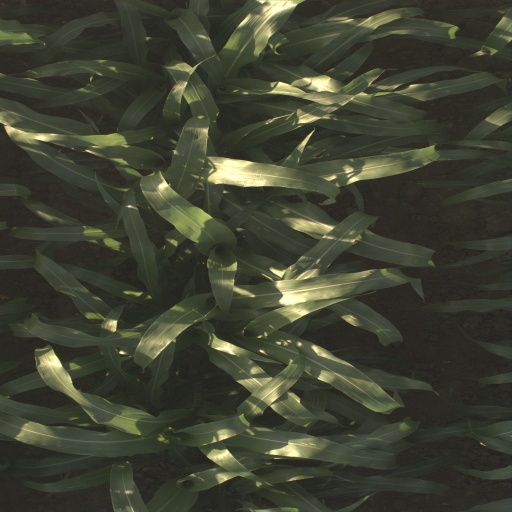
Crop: sorghum